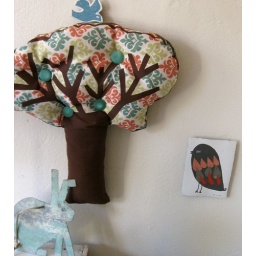
a prototype button tree by feedthedog. original bird painting by inaluxe. tin bunny by kuber